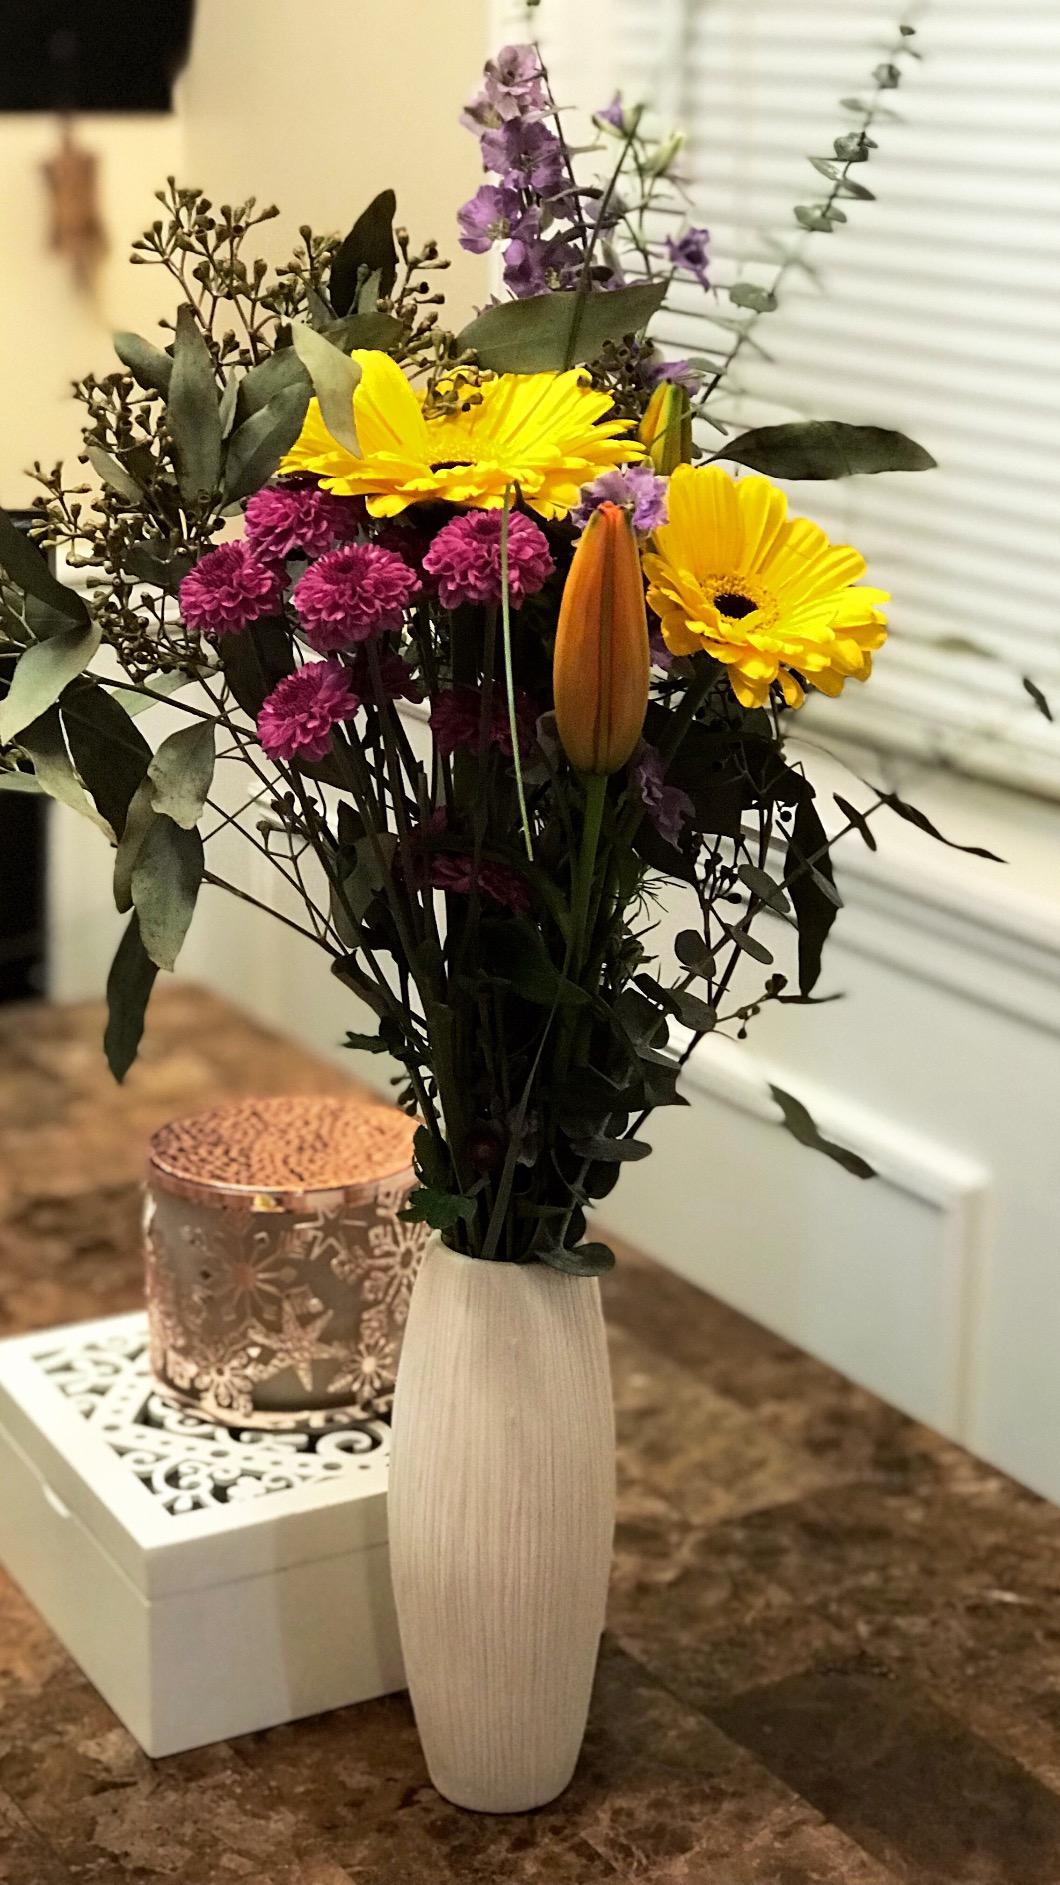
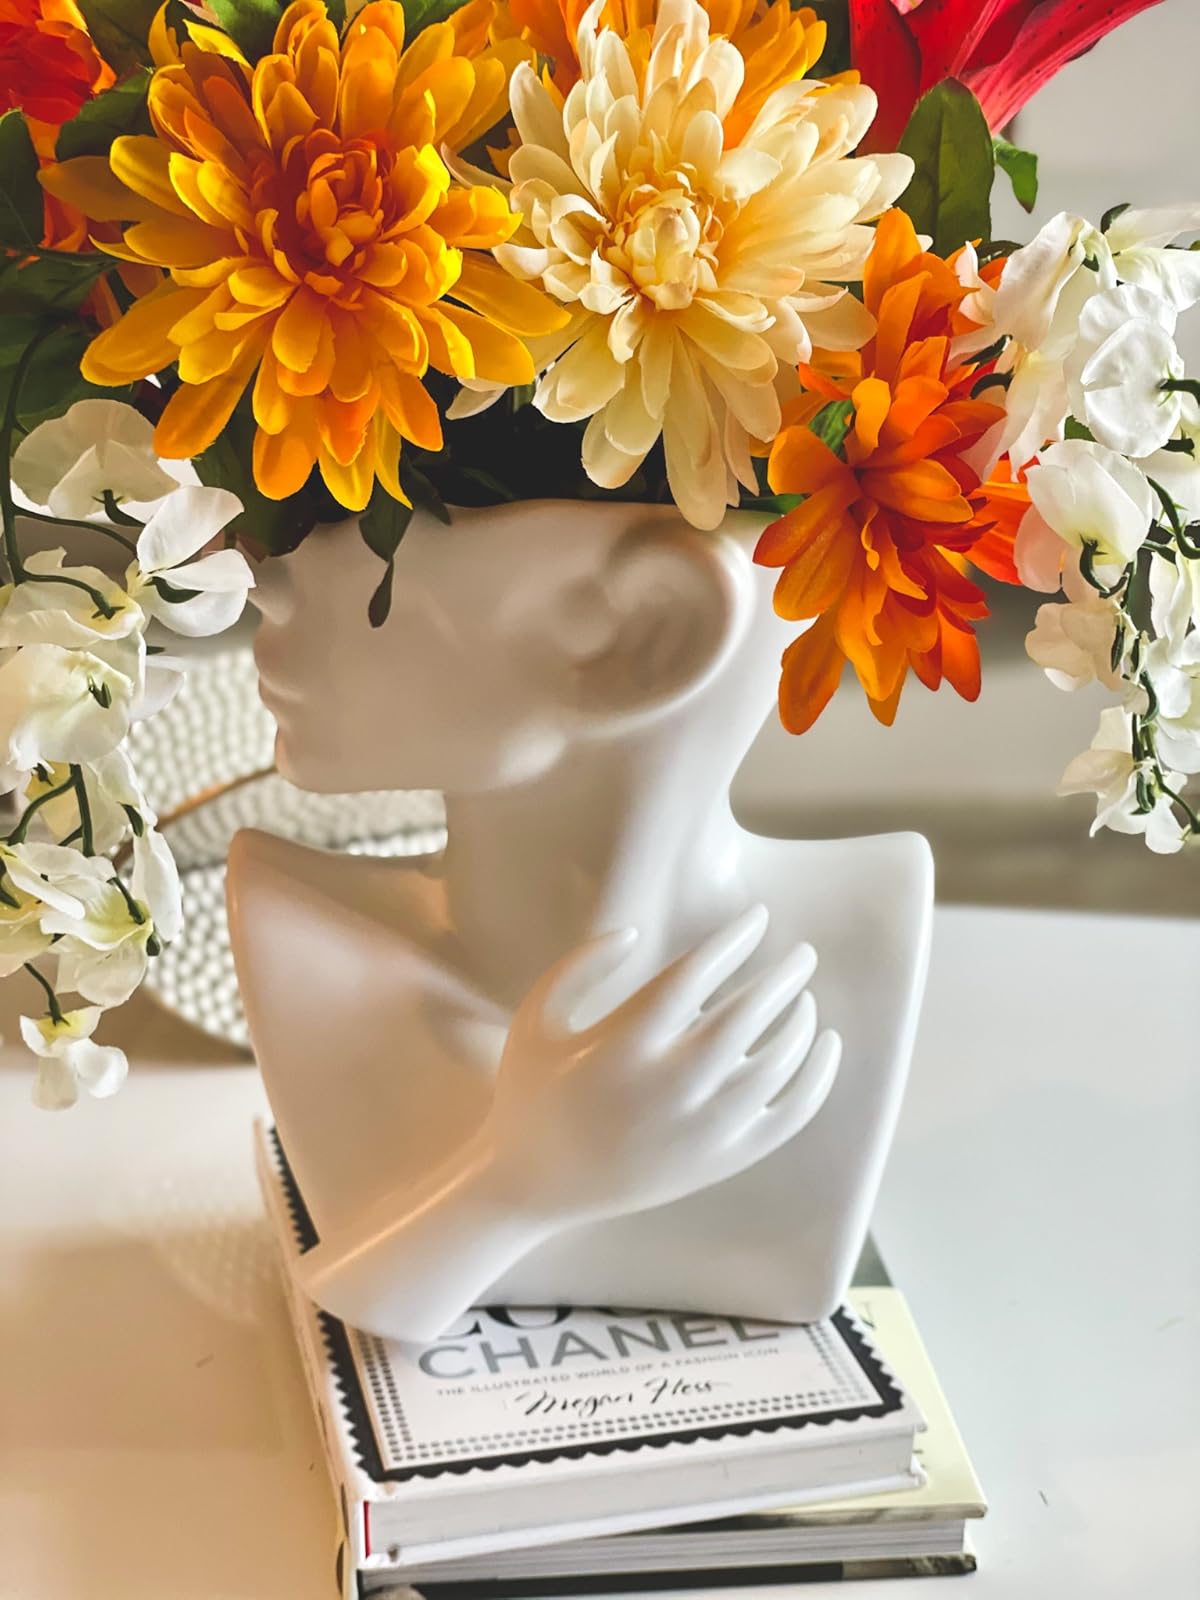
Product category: vase
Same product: no